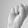
ASL letter: S